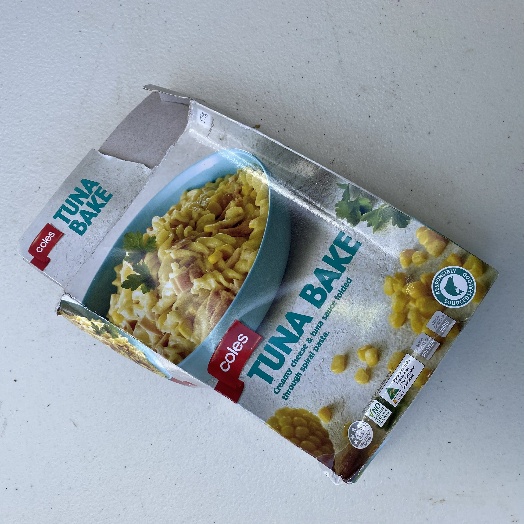
Label: Cardboard